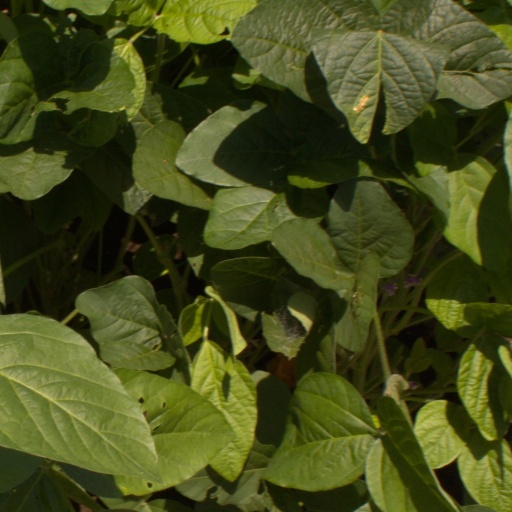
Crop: soybean